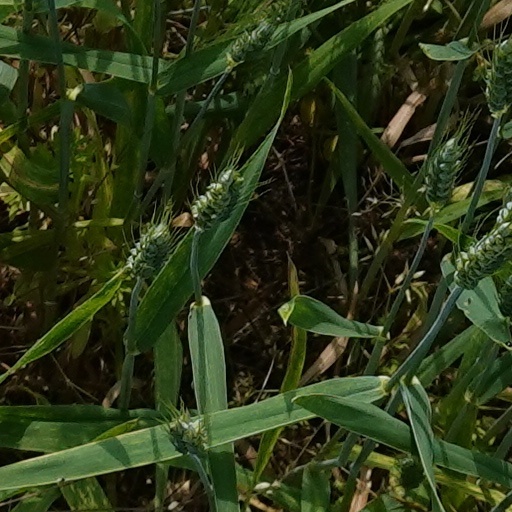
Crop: wheat